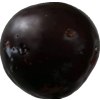
Label: plum